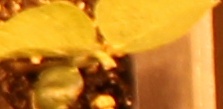
Label: Soybean